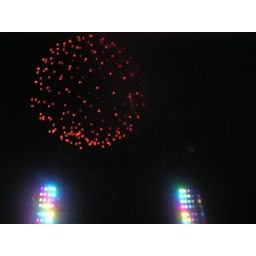
One big red flower in the sky...